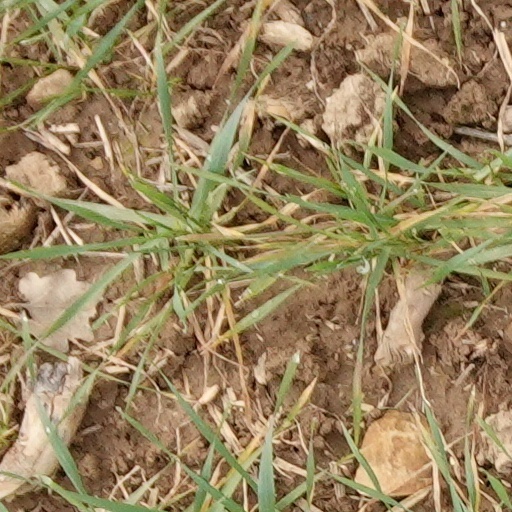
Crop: wheat